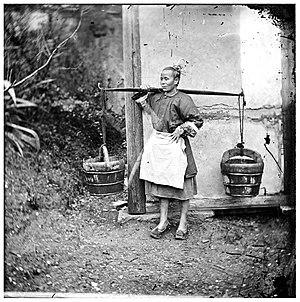
L' utilisation des excréments fait ici référence à l'utilisation sûre et bénéfique d'excréments animaux et/ou d'excréments humains, à savoir les matières fécales et l'urine. Il s'agit de valoriser la matière organique et les nutriments qu'ils contiennent naturellement sous des formes bio-assimilables pour les plantes et en proportions équilibrées. On en fait des amendement ou des engrais en agriculture, jardinage, aquaculture ou activités horticoles. Des bouses de bovins notamment sont aussi utilisés comme combustible et comme matériau de construction ou depuis peu pour la production de protéines. Les caractéristiques des excréta varient considérablement selon leur origine et sa préparation.